Millennium Stadium

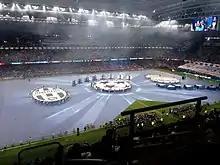
The opening ceremony of the 2017 UEFA Champions League Final

The stadium first hosted rugby league football during the 2000 World Cup: a double header featuring Cook Islands versus Lebanon and Wales versus New Zealand that attracted a crowd of 17,612. It was again used as Wales' home ground during the 2002 New Zealand rugby league tour of Great Britain and France when they again hosted the Kiwis this time attracting 8,746 spectators.